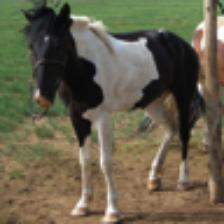
Label: NonHuman